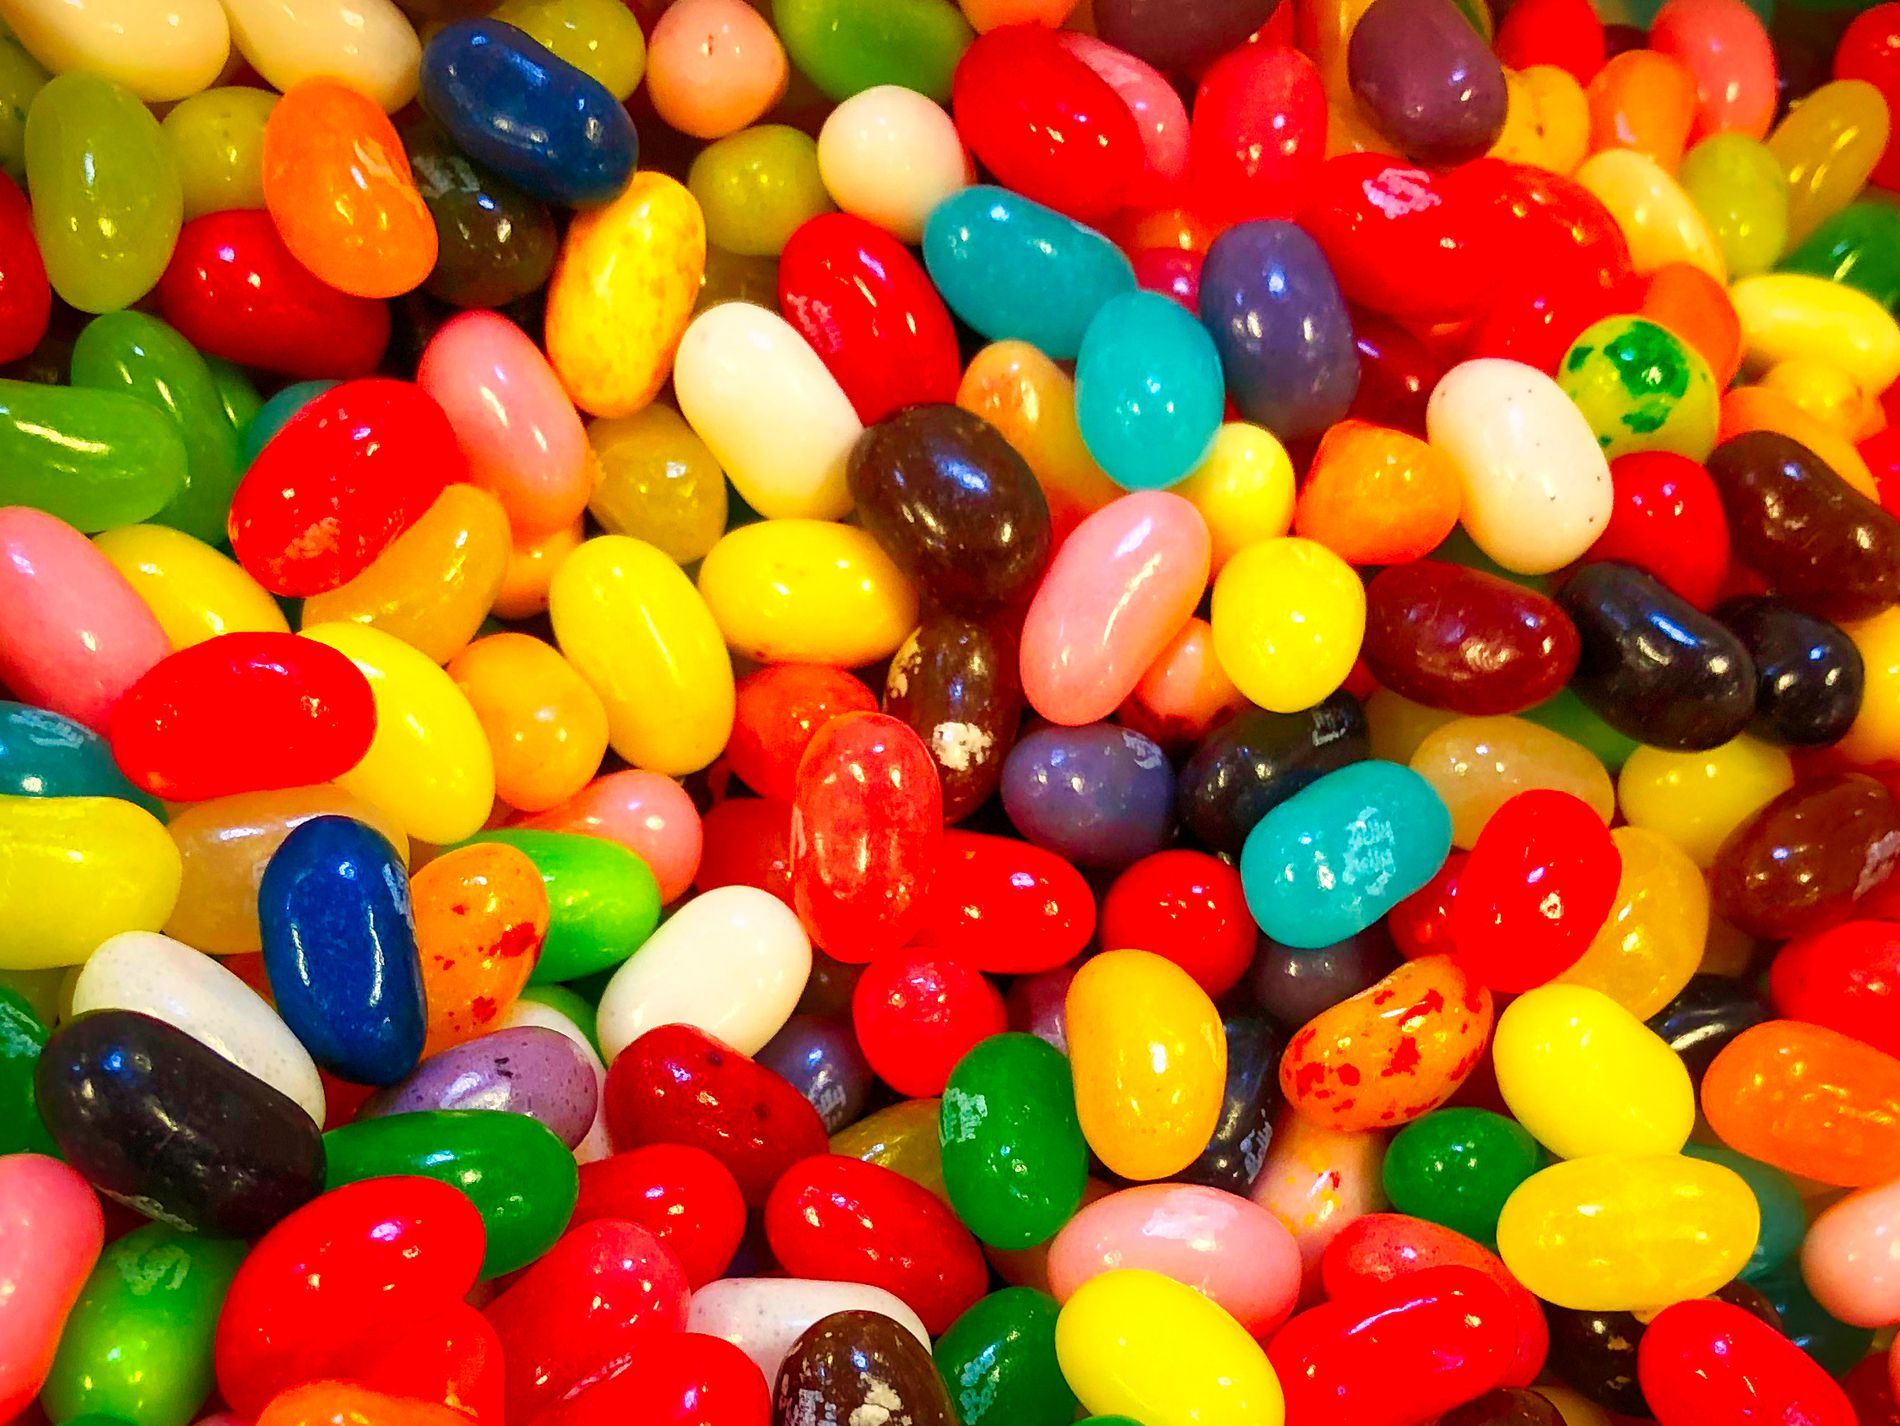
jelly Beans.
The image features many colorful jelly beans stacked together and providing many shades of rainbow colors.
A close-up high-angle shot taken under proper lighting with a colorful shades palette which gives the sense of joy and happiness featuring many colorful jelly beans stacked together and providing many shades of rainbow colors.
Labels: Food, Sweets, Candy, Jelly, Jelly Beans
Camera: Apple iPhone 8 Plus
Lens: iPhone 8 Plus back dual camera 3.99mm f/1.8
Aperture: F1.8
Exposure: 1/24 sec
ISO: 32
Focal length: 4.0 mm